Underwater rugby

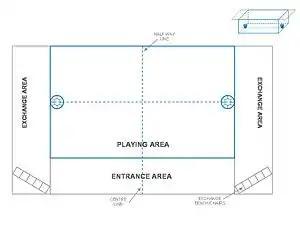
Underwater rugby "pitch"

Underwater rugby is played in a pool with a depth of 3.5 to 5 meters. The ball is negatively buoyant as it is filled with concentrated saltwater, which sinks at a rate of 1000-1200mm per second. The goals are heavy metal buckets with a diameter of about 40 cm at the bottom of the pool. Two teams (blue and white), each have six players with an additional six substitutes. Players try to score by sending the ball into the opponents’ goal. Substitutes can replace players on the fly.